Thittam Poattu Thirudura Kootam

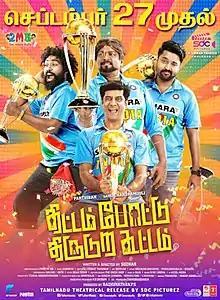
Theatrical release poster

Thittam Poattu Thirudura Kootam is a 2019 Indian Tamil-language heist comedy thriller film directed by Sudhar and produced by Raghunathan. P.S. The film stars Parthiban, Chandran and Satna Titus in the lead roles. The cinematography was handled by Martin Joe, while the music was scored by Ashwath. Remain took care of the art direction while Billa Jagan took care of the stunts. Executive Producer for the film is Sriram. K.B. The film was co-produced by Chandrasekar. R. The principal photography began in June 2016, and was wrapped up in October 2016.